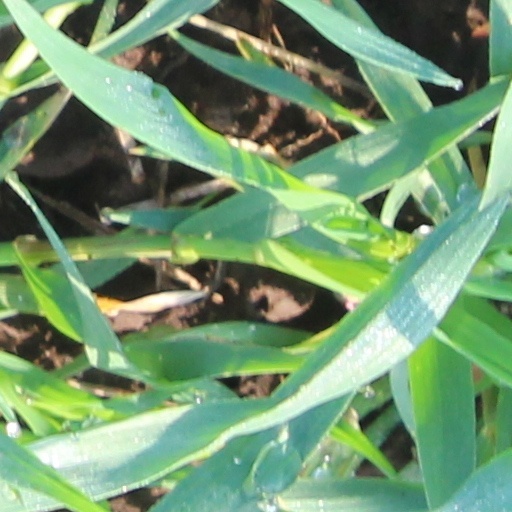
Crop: wheat